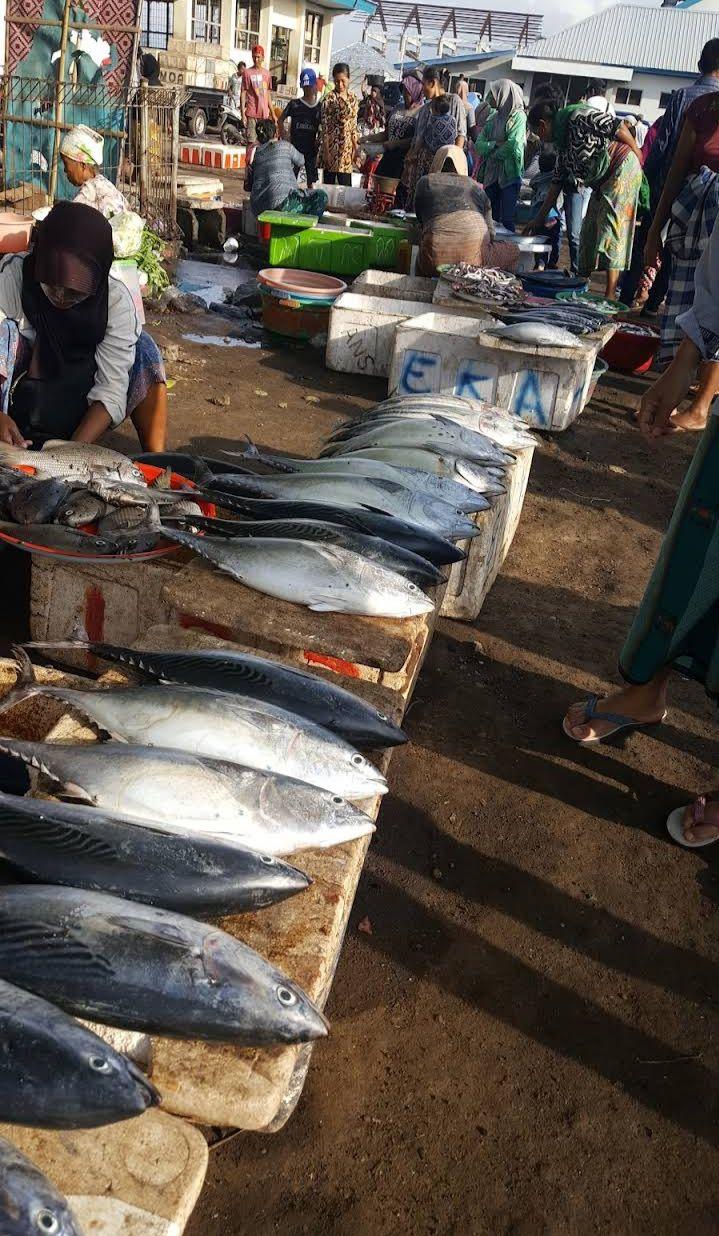
Soko la samaki, lina samaki wakiwa wamerundikwa juu ya masanduku ya plastiki na meza za muda, tayari kuuzwa. Wafanyabiashara na wateja wanaonekana wakihusiana kwenye shughuli za kuuza na kununua, huku wengine wakisafisha au kupanga samaki.